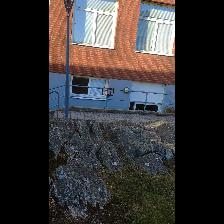
Label: NonHuman